Albert Hofmann

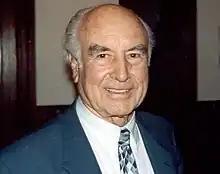
Hofmann in 1993

Albert Hofmann (11 January 1906 – 29 April 2008) was a Swiss chemist known for being the first to synthesize, ingest, and learn of the psychedelic effects of lysergic acid diethylamide (LSD). Hofmann's team also isolated, named and synthesized the principal psychedelic mushroom compounds psilocybin and psilocin. He authored more than 100 scientific articles and numerous books, including "LSD: Mein Sorgenkind" ("LSD: My Problem Child"). In 2007, he shared first place with Tim Berners-Lee on a list of the 100 greatest living geniuses published by "The Daily Telegraph" newspaper.